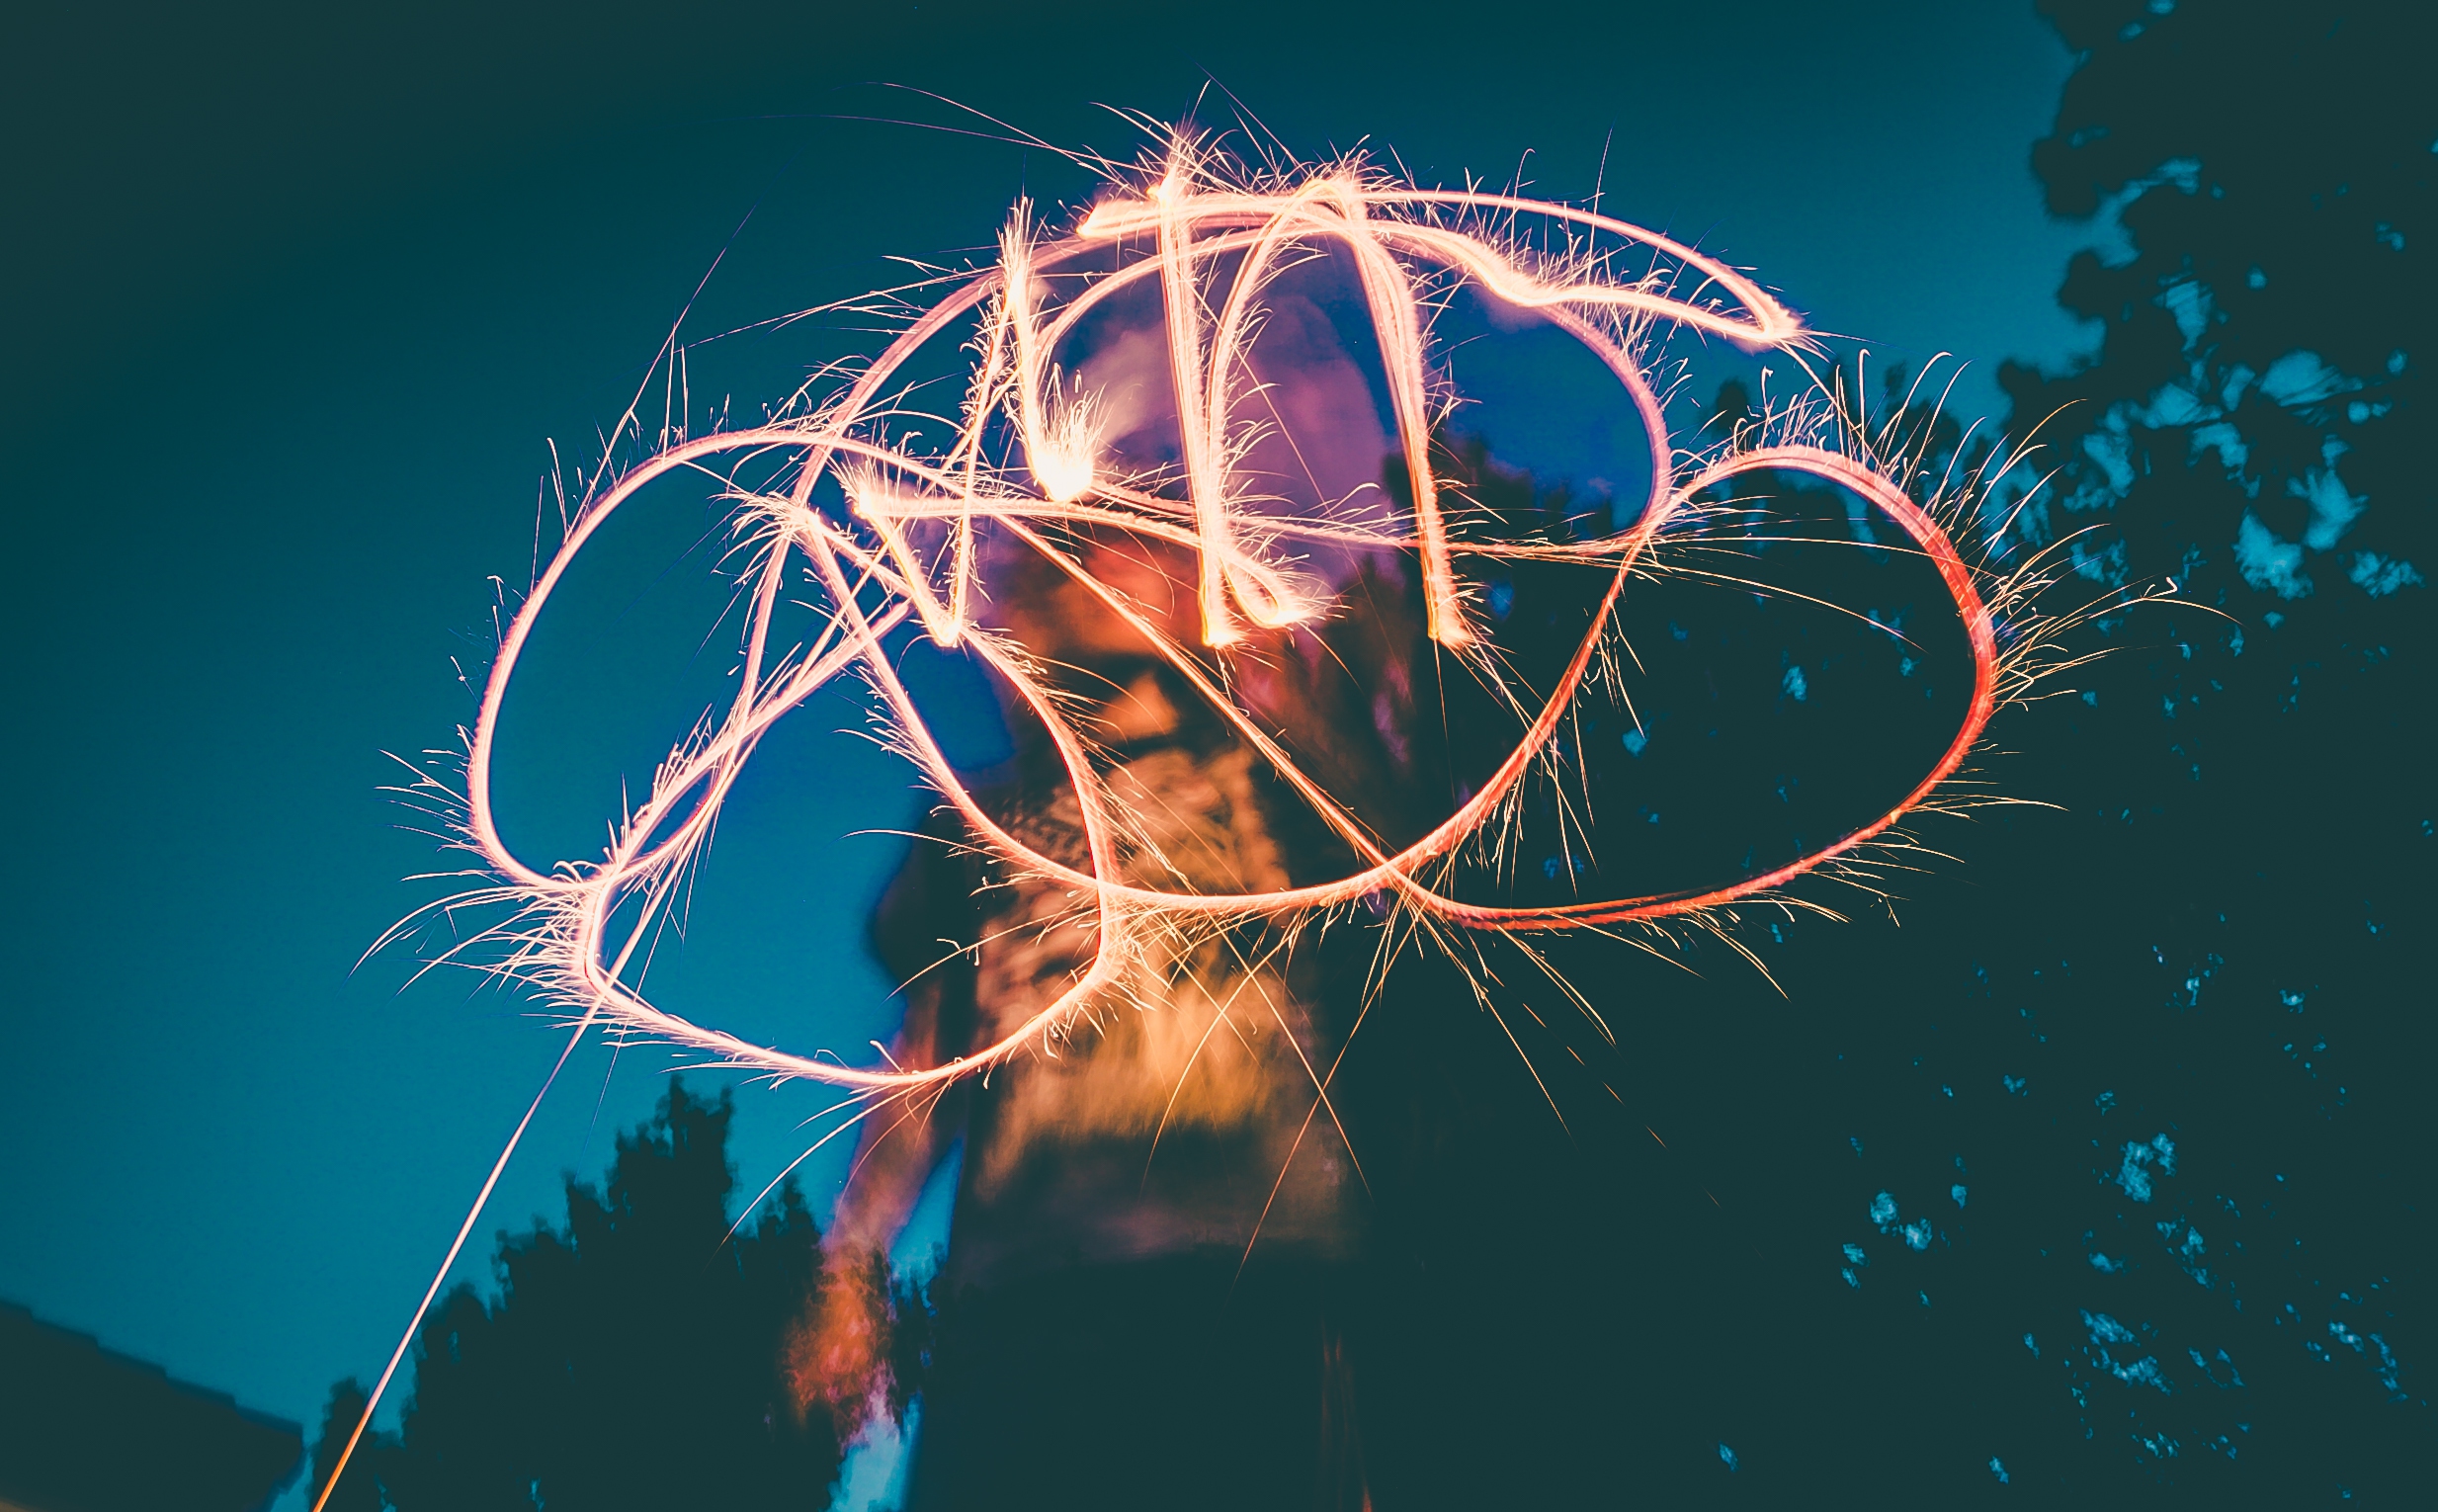
blue, water, sparkler, sky, graphics, graphic design, electric blue, photography, circle, space, art